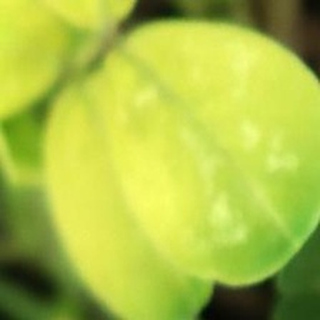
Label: groundnut_nutrition_deficiency